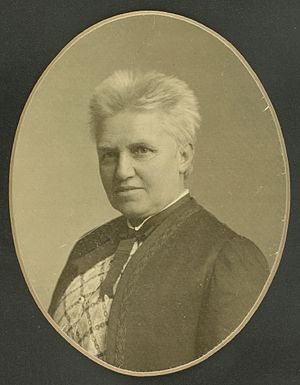
Marie Luplau
Marie Luplau